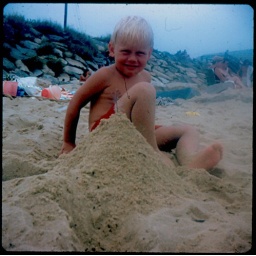
An architect in the making. David building a sand castle down on Cape Cod.